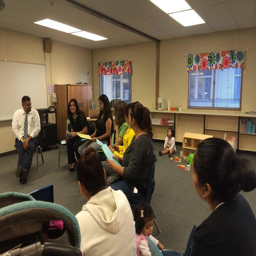
person welcomes parents back to school and shares exciting plans for a great year !